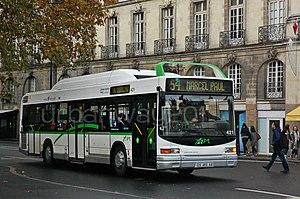
L'Heuliez GX 217 est un autobus urbain à plancher bas fabriqué et commercialisé par le constructeur français Heuliez Bus et en collaboration avec Volvo de 1996 à 2001. Les versions courte, standard et articulé seront également disponibles, nommés GX 117, GX 317 et GX 417. Il fait partie de la gamme Access'Bus.